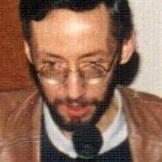
Age: 45